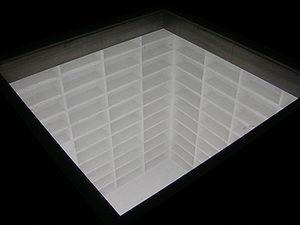
Peu de temps après l'arrivée au pouvoir du NSDAP, en 1933, le chancelier Adolf Hitler lance une « action contre l'esprit non allemand », dans le cadre de laquelle se développent des persécutions organisées et systématiques visant les écrivains juifs, marxistes ou pacifistes. Il s'agit en fait d'une initiative organisée et mise en œuvre par des étudiants allemands sous la direction de la NSDStB, association allemande des étudiants nationaux socialistes.
La Bebelplatz est une place publique de Berlin, en Allemagne. Elle correspondait à ce qui est aussi connu sous le nom de Forum Fridericianum. La place est sur le côté sud de l'avenue Unter den Linden, l'un des axes principaux est-ouest dans le centre de la ville. Elle est délimitée à l'est par l'opéra d'État, à l'ouest par des bâtiments de l'université Humboldt et, au sud, par la cathédrale Saint-Edwige, la plus ancienne église catholique de Berlin.